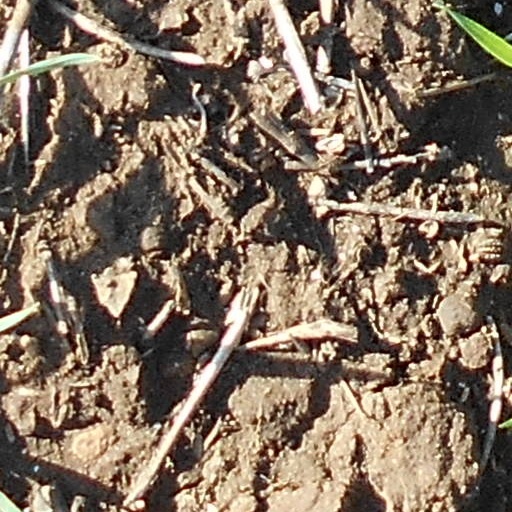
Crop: wheat